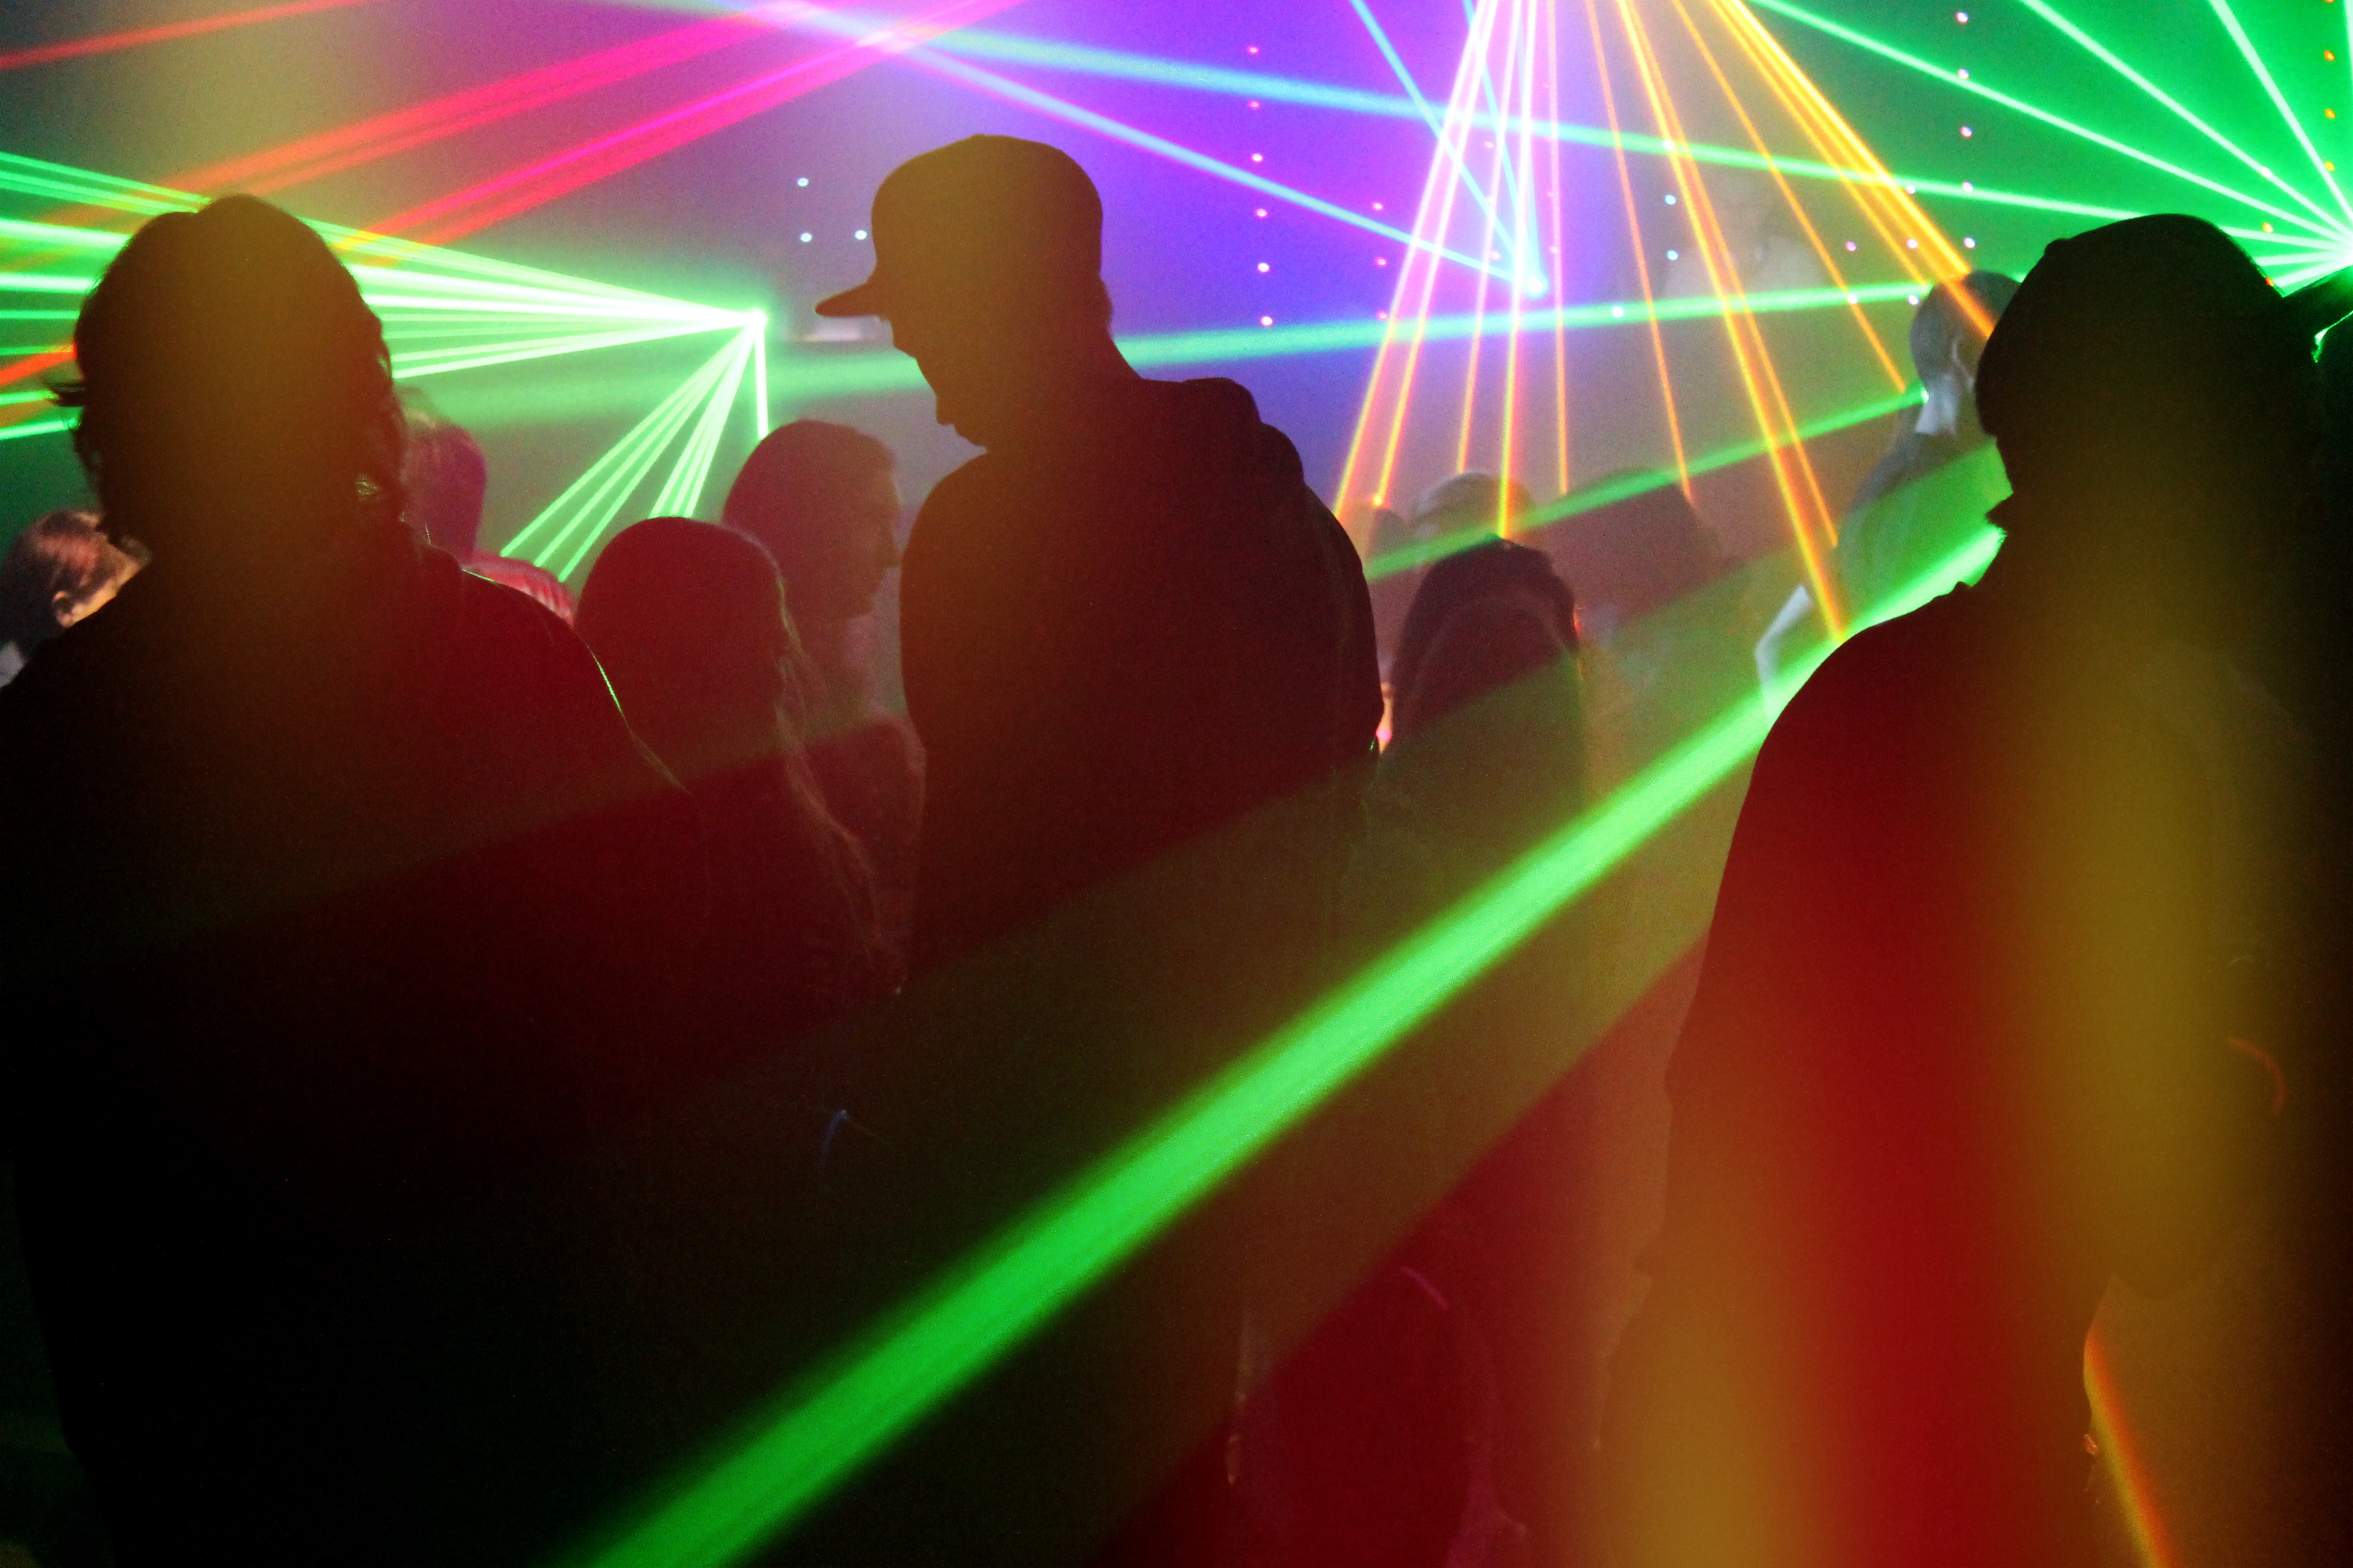
silhouette, creative, music, light, sunlight, flower, purple, dance, line, green, red, relax, color, blue, yellow, pink, movement, rave, silhouettes, shape, disco, macro photography, computer wallpaper